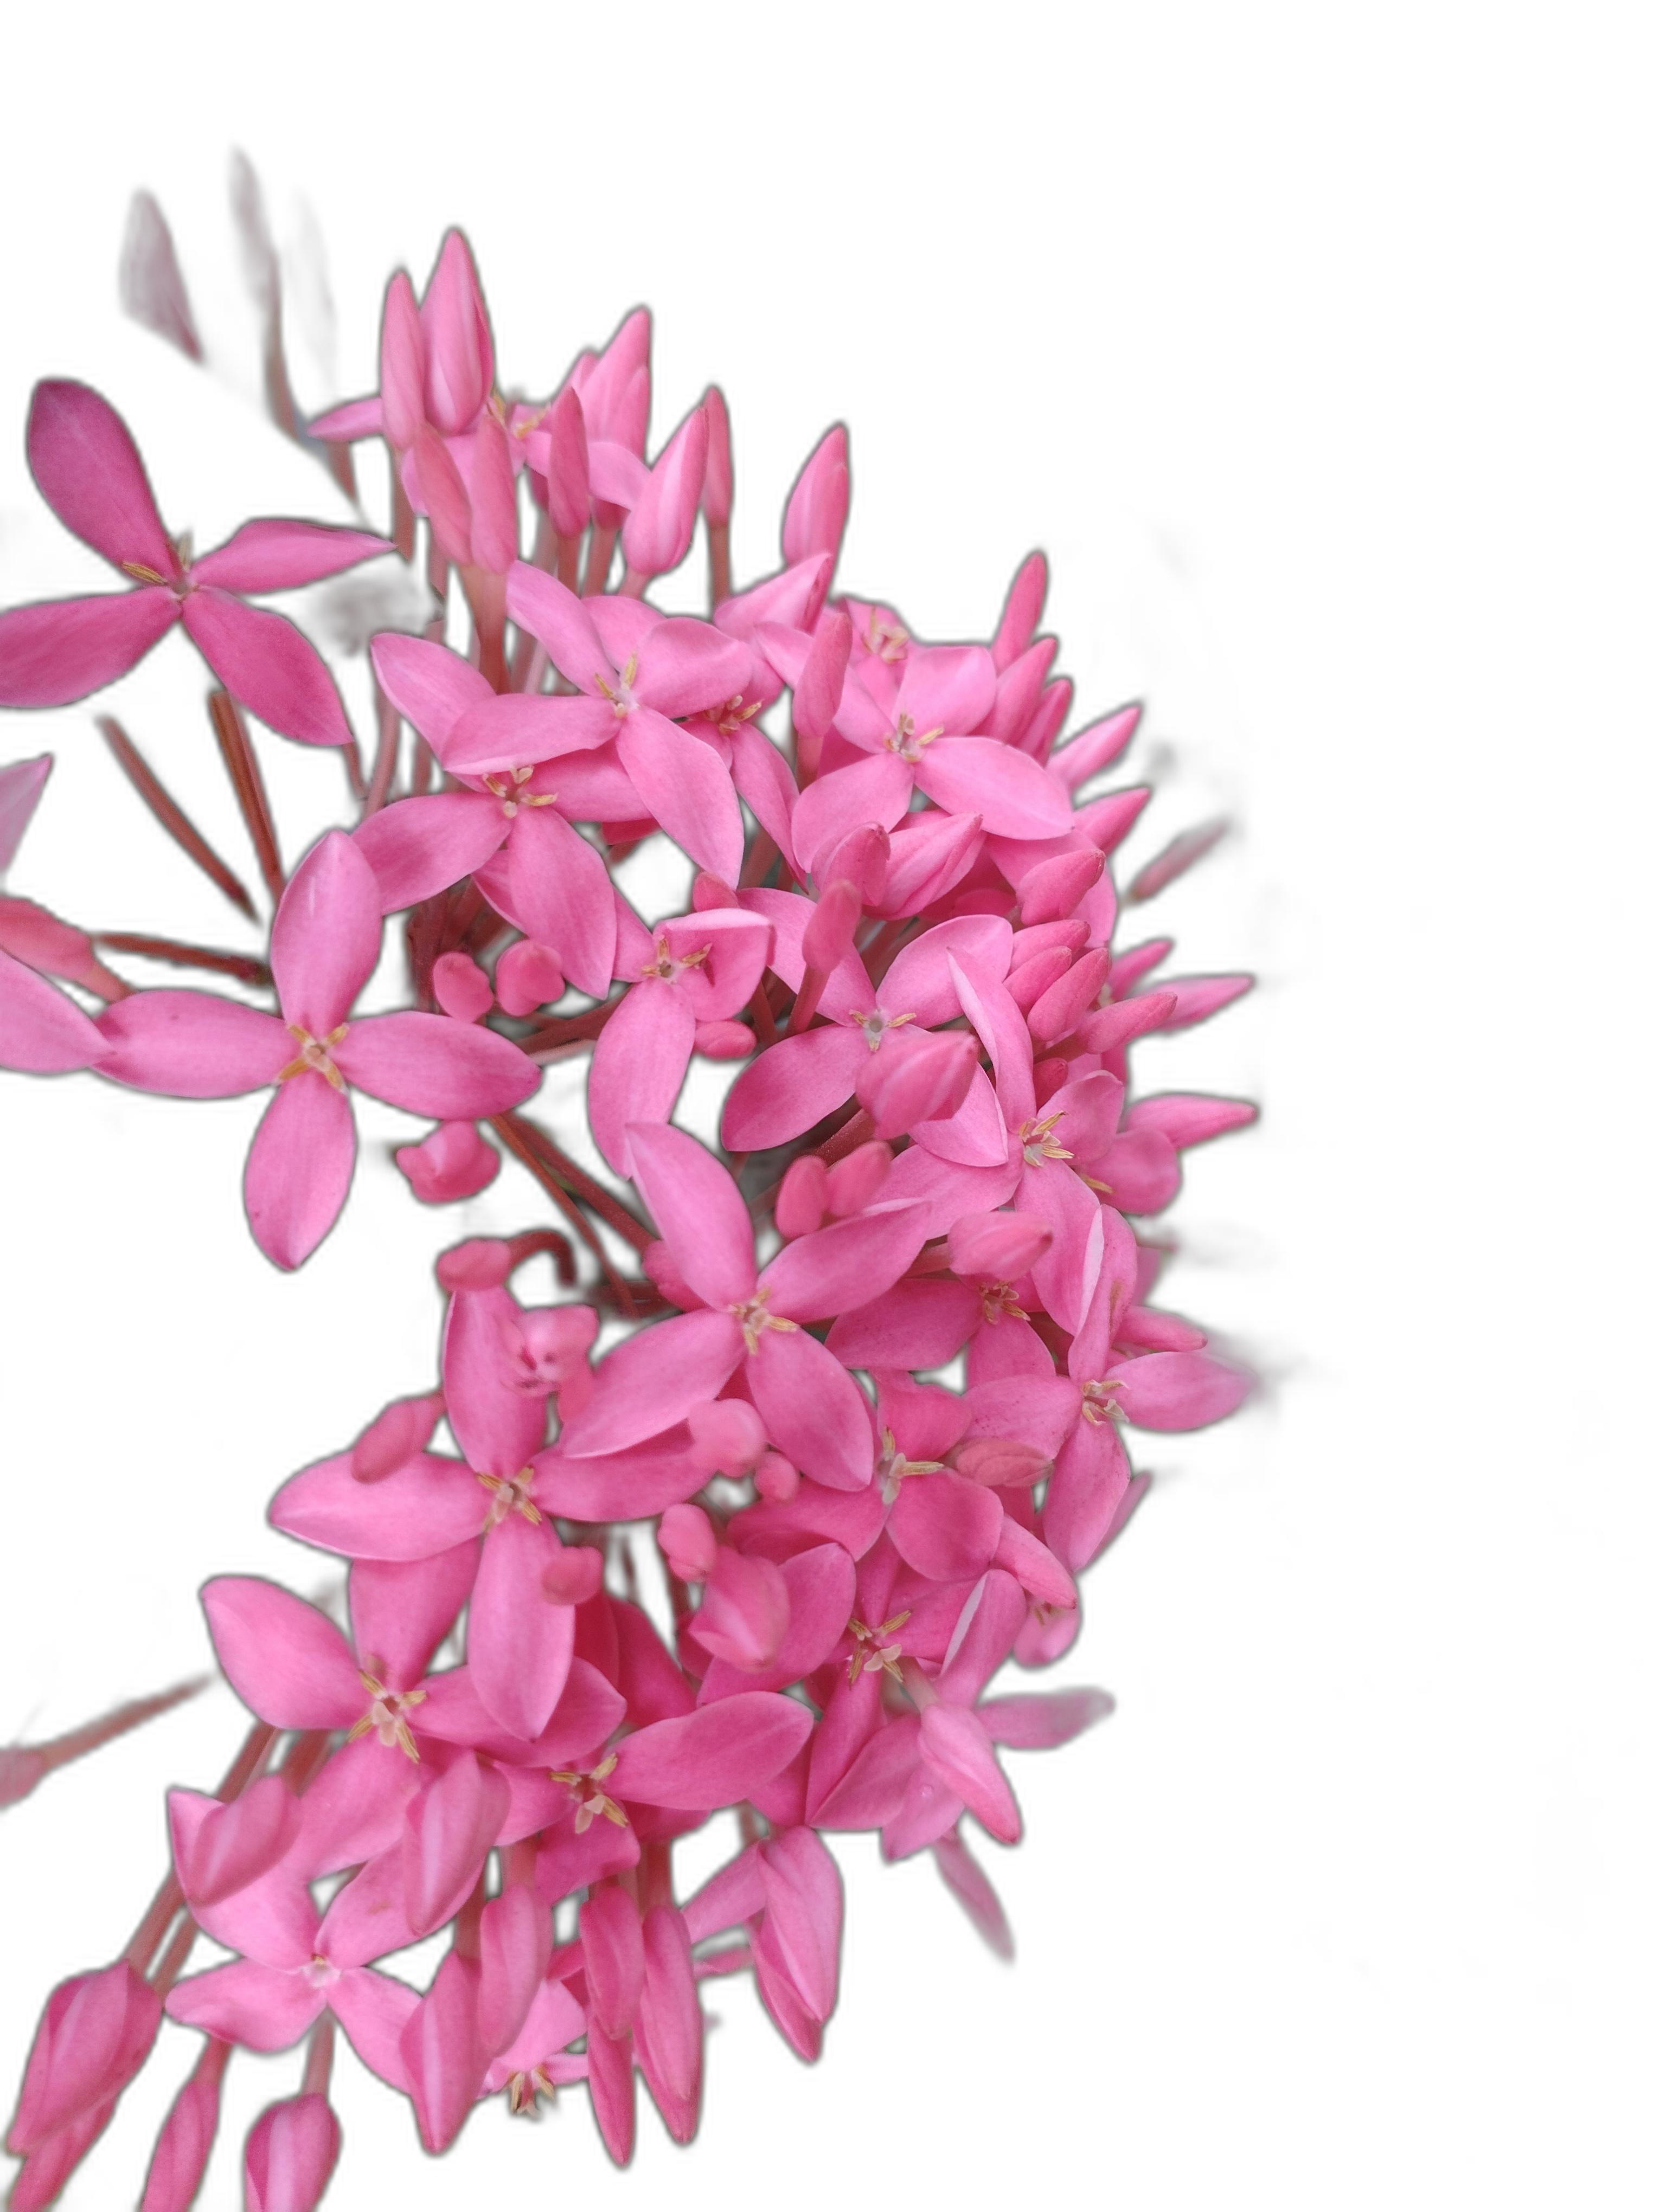
Label: Jungle geranium